Air pollution measurement

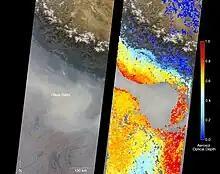
Measuring severe air pollution in New Delhi in 2016 using the Multi-angle Imaging SpectroRadiometer (MISR) instrument aboard NASA's Terra satellite

Unlike low-cost monitors, which are carried from place to place, static monitors continuously sample and measure the air quality in a particular, urban location. Public places such as busy railroad stations sometimes have active air quality monitors permanently fixed alongside platforms to measure levels of nitrogen dioxide and other pollutants. Some static monitors are designed to give immediate feedback on local air quality. In Poland, EkoSłupek air monitors measure a range of pollutant gases and particulates and have small lamps on top that change colour from red to green to signal how healthy the air is nearby.